Barry Docks

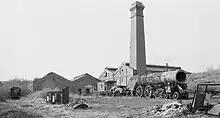
Barry hydraulic pumphouse, with Woodham's yard in the foreground

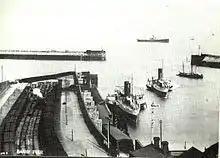

The dock entrance is on the east side of Barry Island, which protects it from winds from the west and southwest. Two rubble breakwaters with six-ton stone blocks on the seaward side protect the entrance from winds from other directions. Given the height of the tides, the breakwaters are substantial structures, high at the deepest part, and wide at the base. There is a gap between the breakwaters, from which a dredged channel of leads to the dock basin entrance. The channel has a least depth of , with a depth of at spring tides and at neap tides. At high-water spring tides the depth of water at the entrance to the basin is . At high-water neap tides it is .